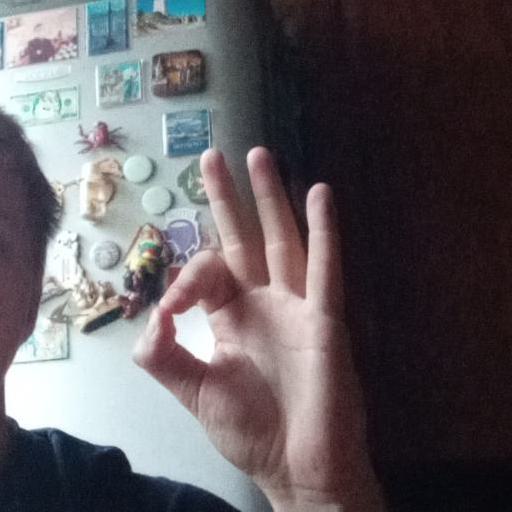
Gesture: ok